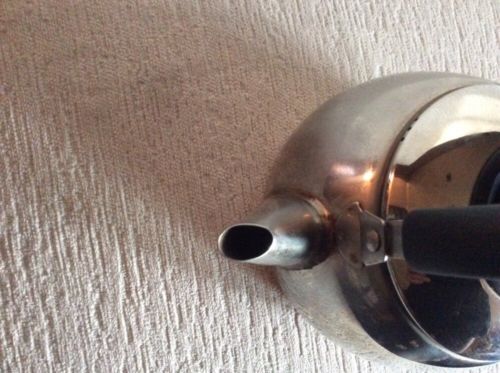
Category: kettle